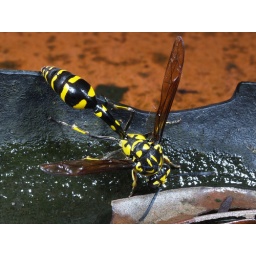
a Mud-dauber taking in water for nest-building at a birds bath